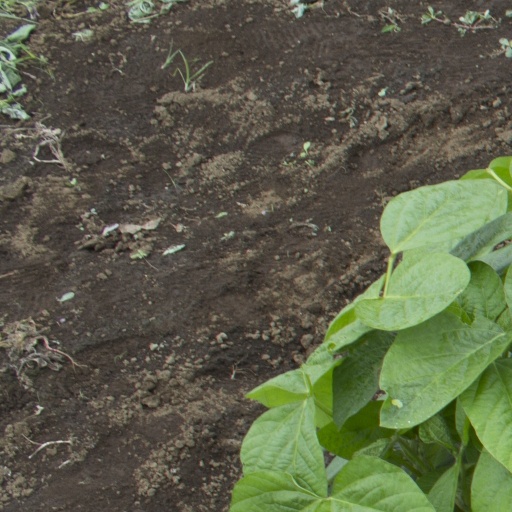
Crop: soybean